William Alley

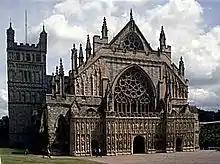
Exeter Cathedral, Alley's burial place

William Alley (also Alleyn and Alleigh; 1510 – 15 April 1570) was an Anglican prelate who was the Bishop of Exeter during the reign of Queen Elizabeth I. Sir William Alley married Sybil (Bodleigh) Alley in 1534; the two had eight children.